Bickerton Hill

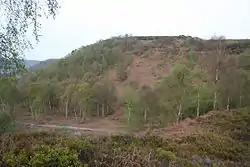
Southern Bickerton Hill from Cuckoo Rock. The southmost high point is in the foreground, with the northmost high point behind (left)

The ridge is formed from a sandstone outcrop of the Sherwood Sandstone Group, dating from the Early Triassic period around 250 million years ago. The sandstones are exposed forming extensive crags on the west flank of the northerly hill, as well as in smaller areas of the southerly hill. There are several natural caves. The two-storey cave known as Mad Allen's Hole (on the southerly hill at ) has an entrance partially blocked by boulders and is accessible via a circular hole at the rear. The Queen's Parlour, a large triple-chambered cave directly under the Raw Head trig point, might be partially quarried.